Continental Airlines Flight 1713

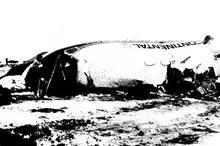
Wreckage of Flight 1713

Continental Airlines Flight 1713 was a commercial airline flight that crashed while taking off in a snowstorm from Stapleton International Airport in Denver, Colorado, on The Douglas DC-9 airliner, operated by Continental Airlines, was making a scheduled flight to Boise, Idaho. Twenty-five passengers and three crew members died in the crash.